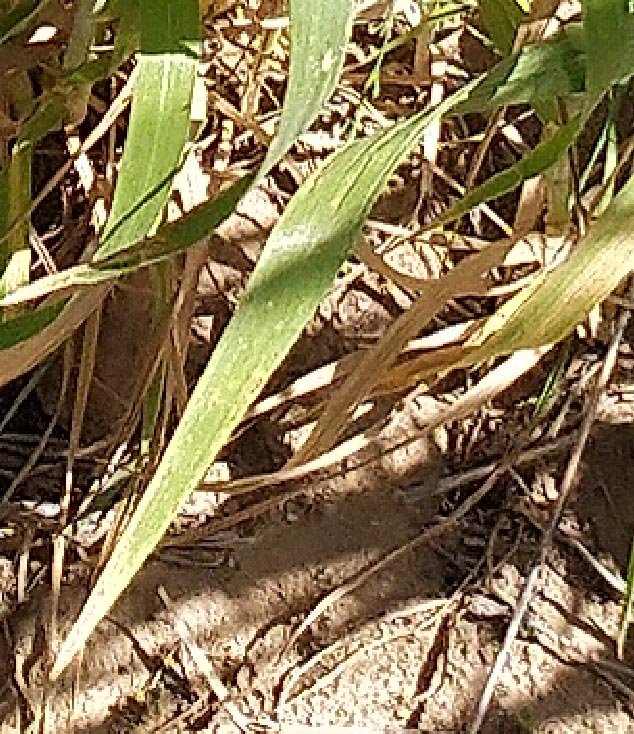
Label: Wheat___Healthy